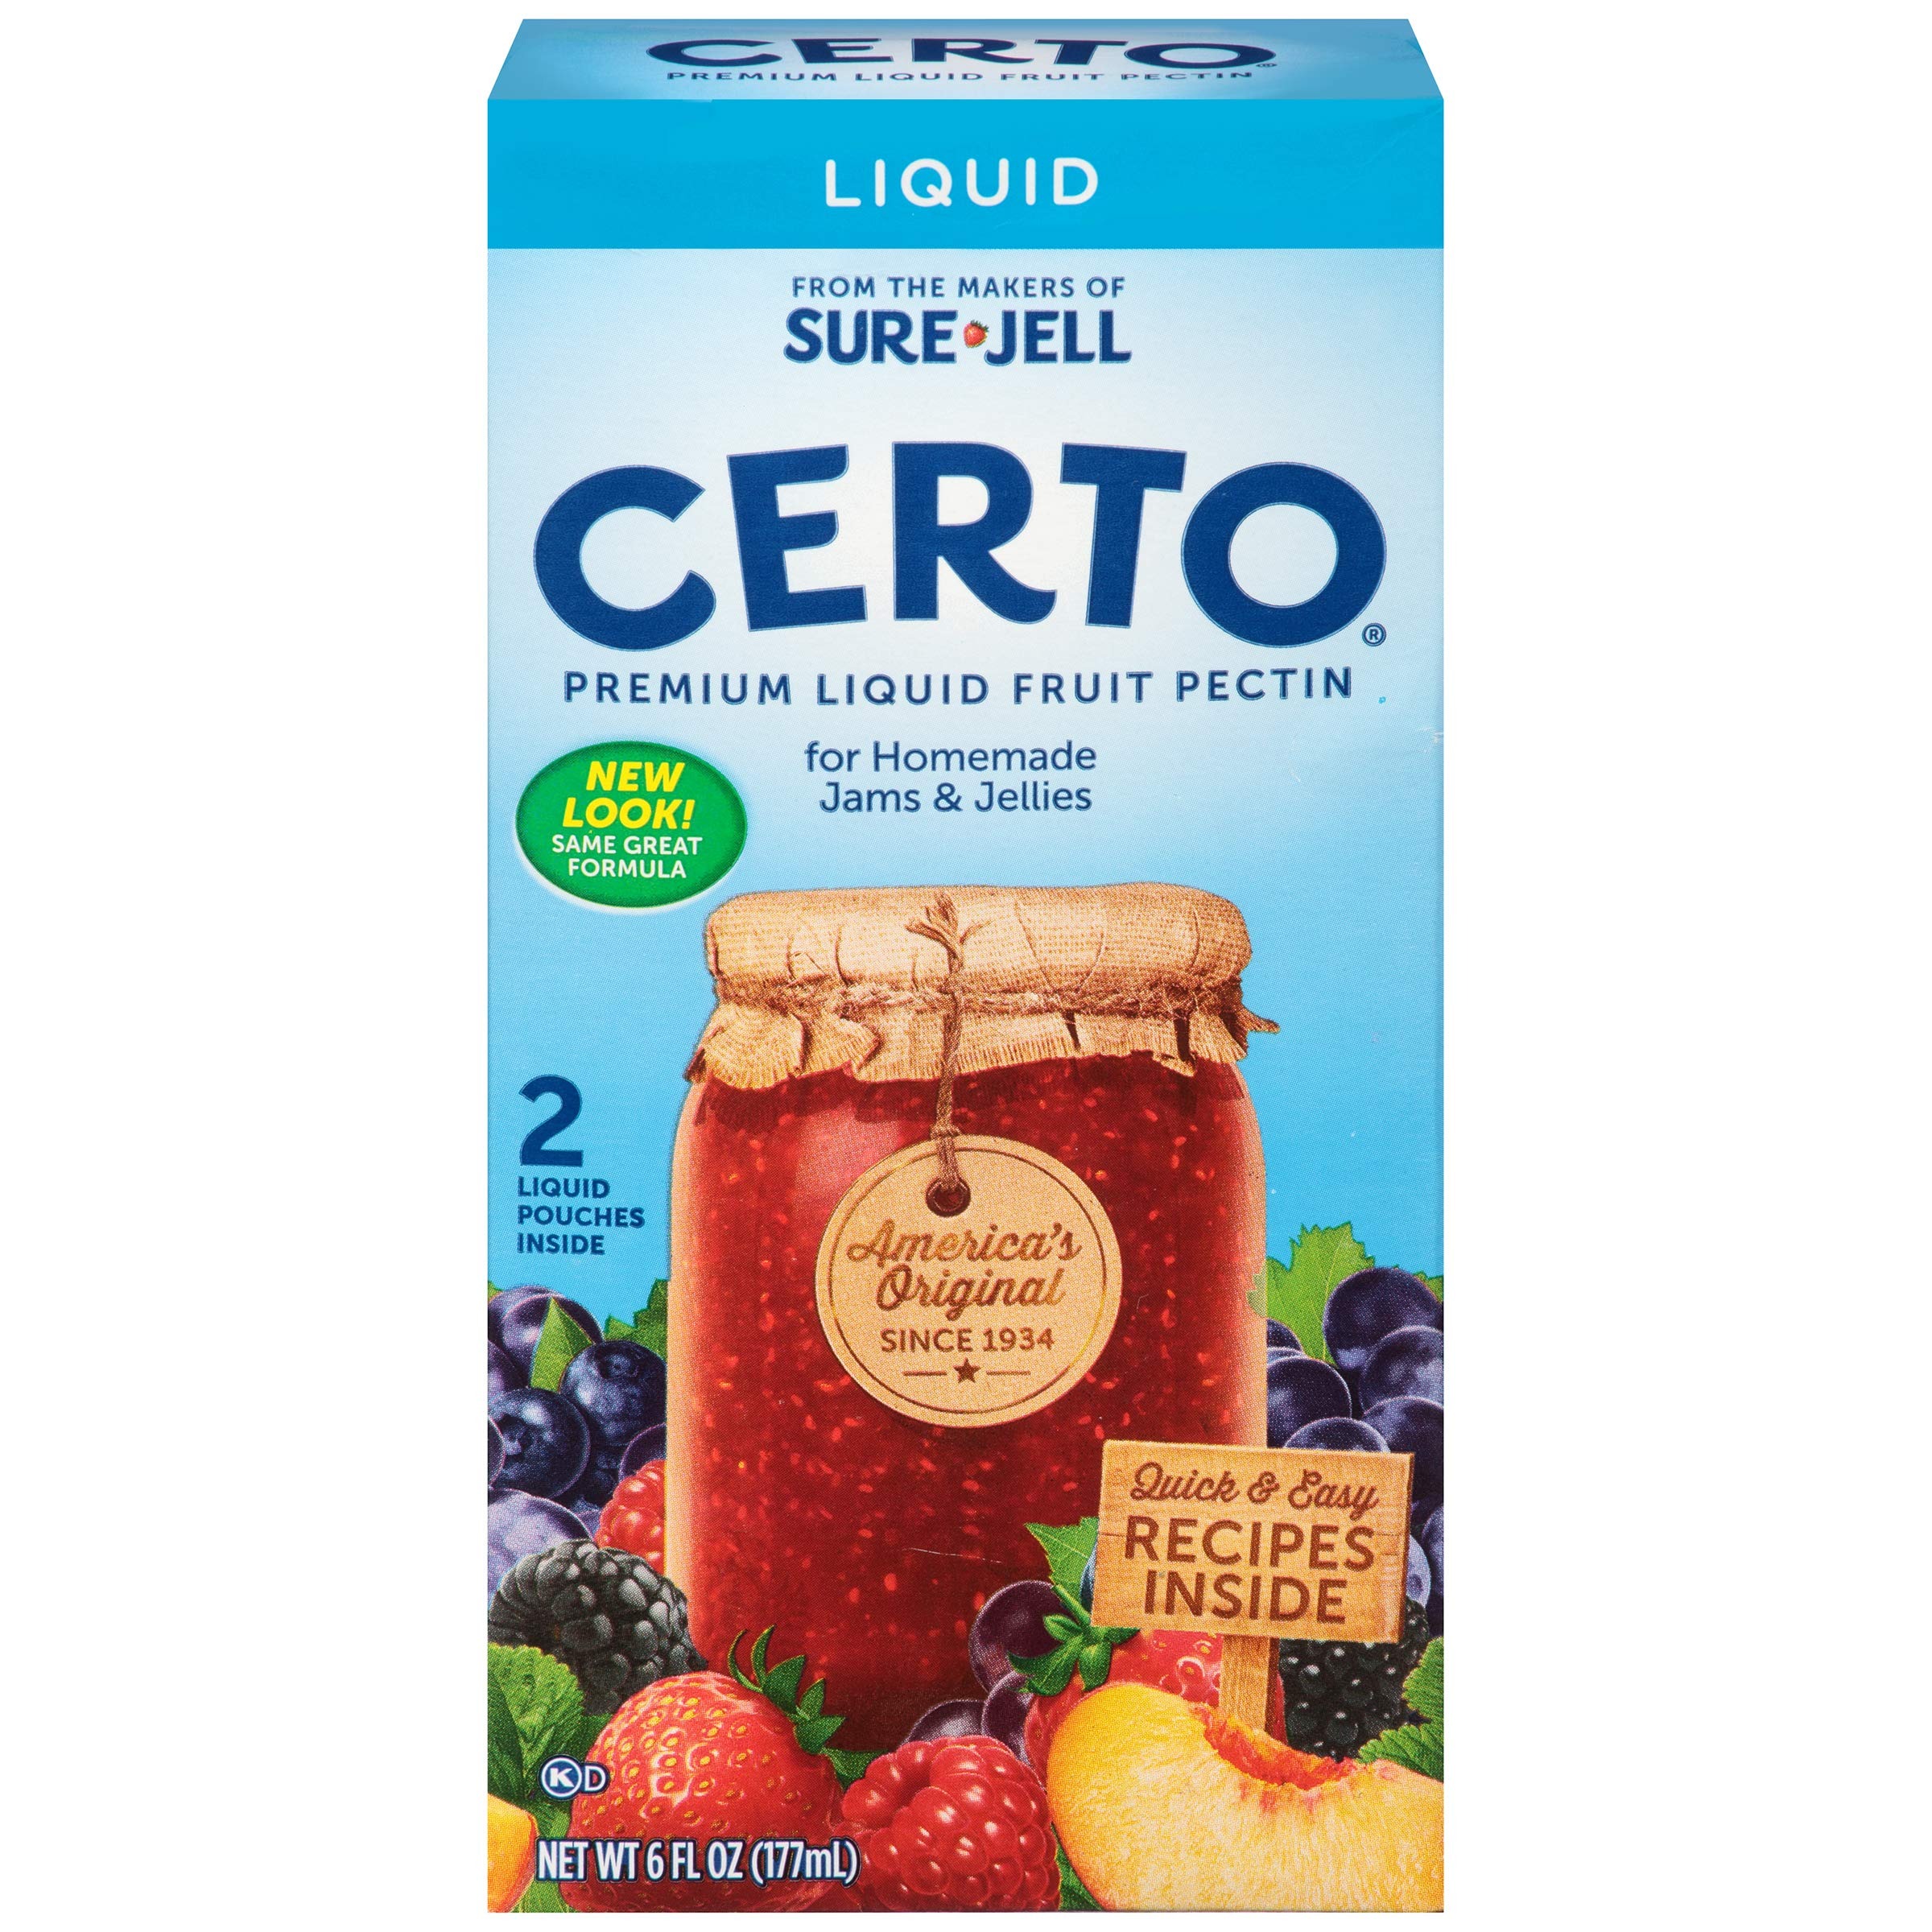
Item Name: Sure-Jell Sure Jell Certo Liquid Fruit Pectin, 6 Fl Oz (Pack of 2)
Bullet Point 1: Two 6 oz. boxes of Certo Premium Liquid Fruit Pectin
Bullet Point 2: Certo Premium Liquid Fruit Pectin for homemade jelly and jam
Bullet Point 3: America's original since 1934
Bullet Point 4: Fruit pectin contains 25 calories per serving
Bullet Point 5: Sugar free per serving
Value: 24.0
Unit: Fl Oz

Price: 8.83